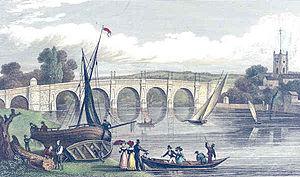
Le Kingston Bridge est un pont routier à Kingston upon Thames dans le sud-ouest de Londres, sur la Tamise. Il rejoint le centre-ville de Kingston dans le Royal Borough de Kingston upon Thames, à Hampton Court Park, Bushy Park et au village de Hampton Wick dans le Borough de Richmond. En 2005, il transportait environ 50 000 véhicules par jour avec jusqu'à 2 000 véhicules par heure dans chaque direction pendant les heures de pointe.